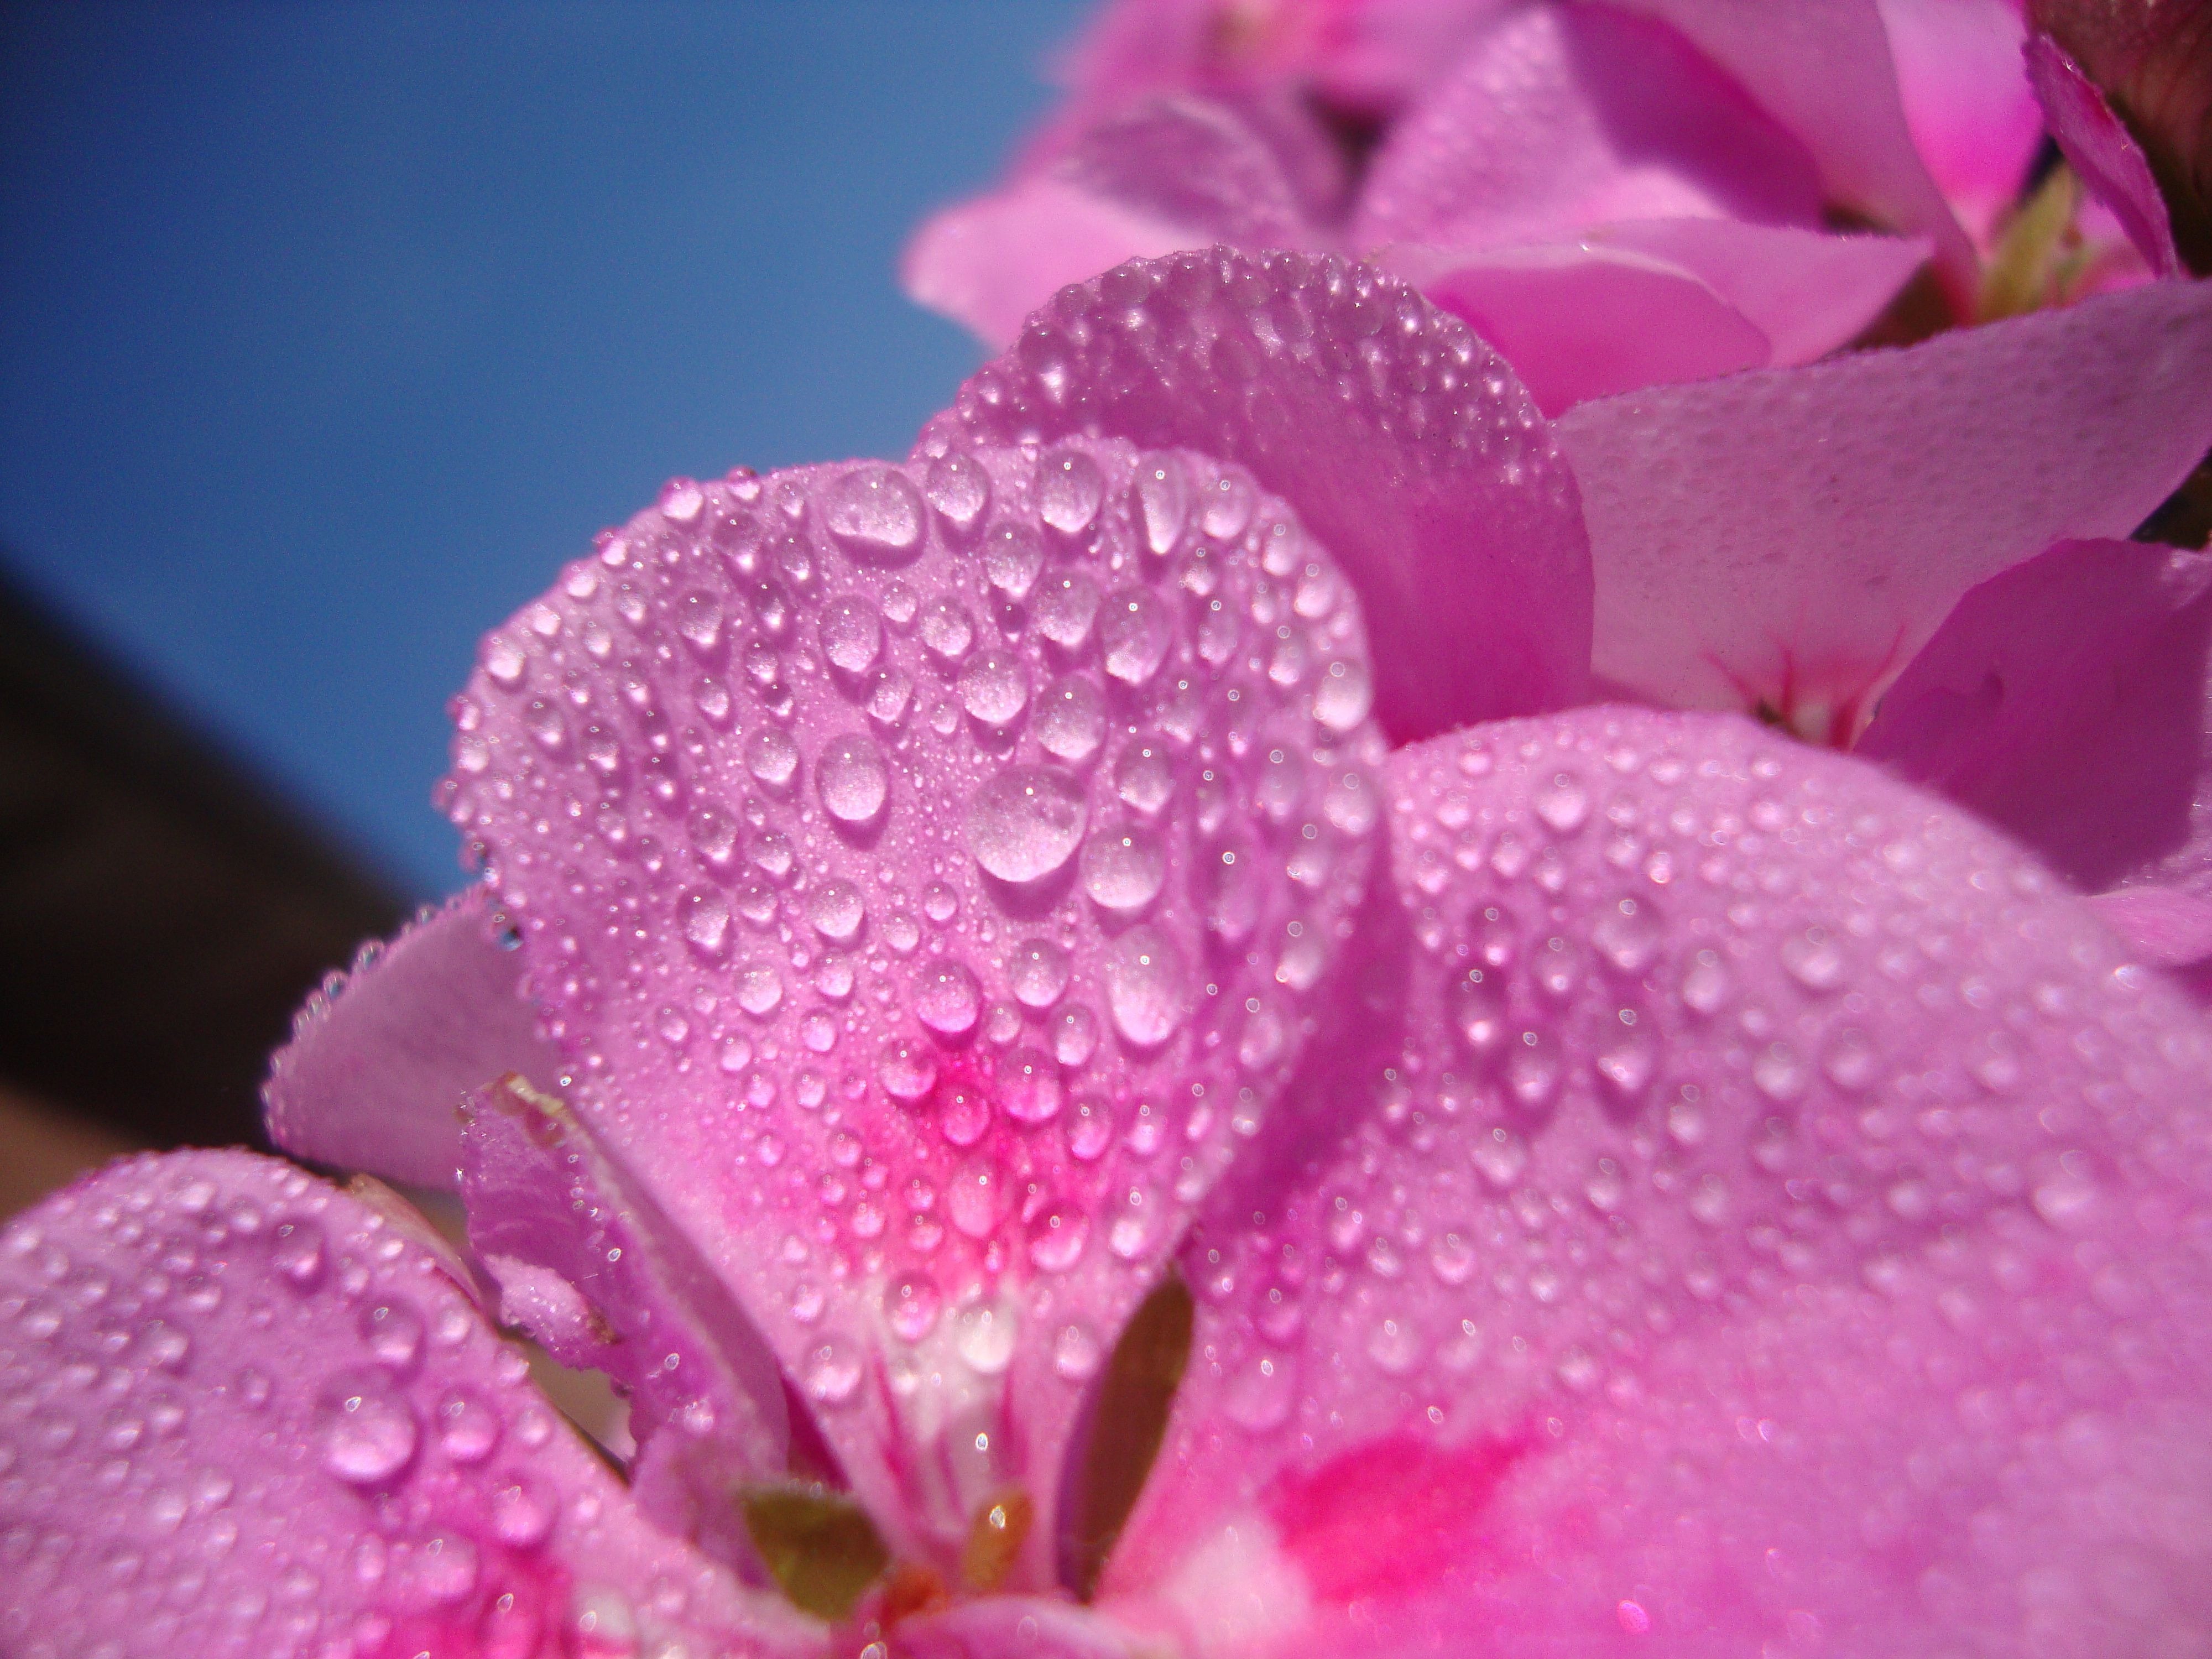
water, blossom, dew, plant, photography, flower, purple, petal, pink, flora, close up, out, moisture, macro photography, flowering plant, land plant, moth orchid